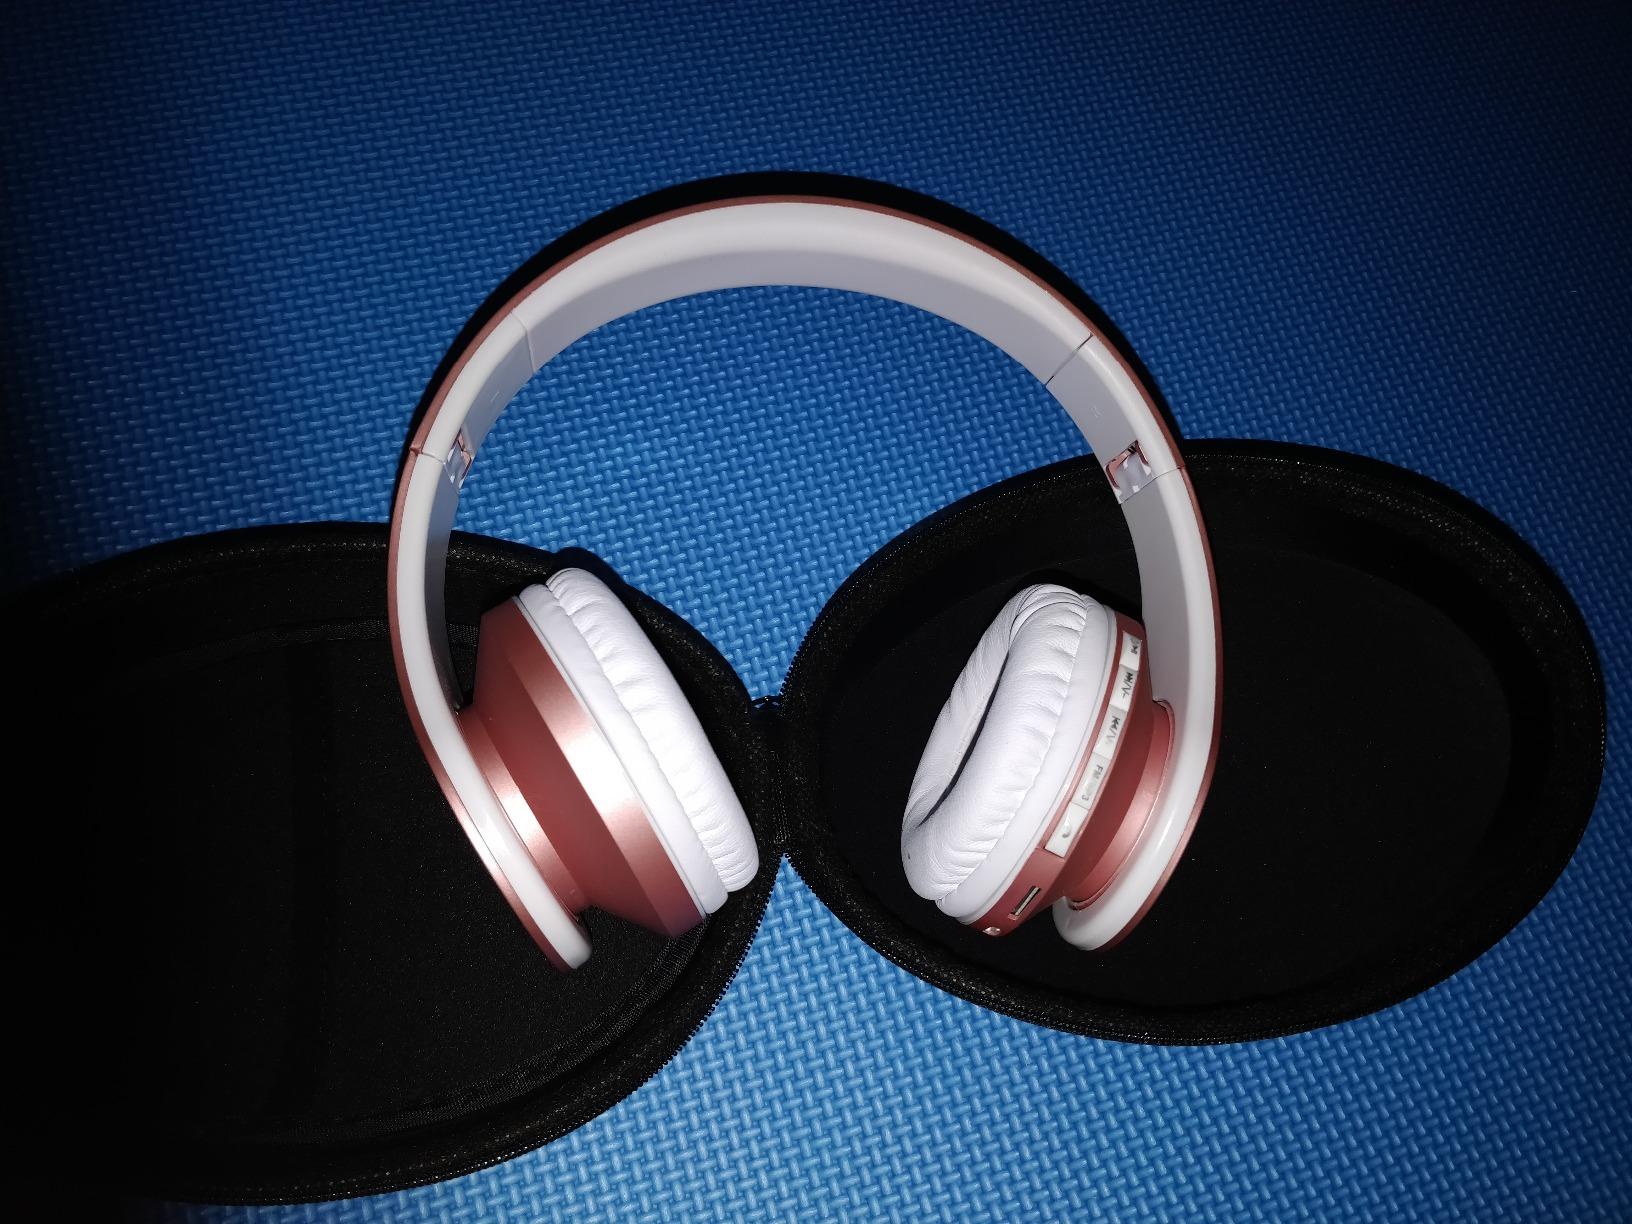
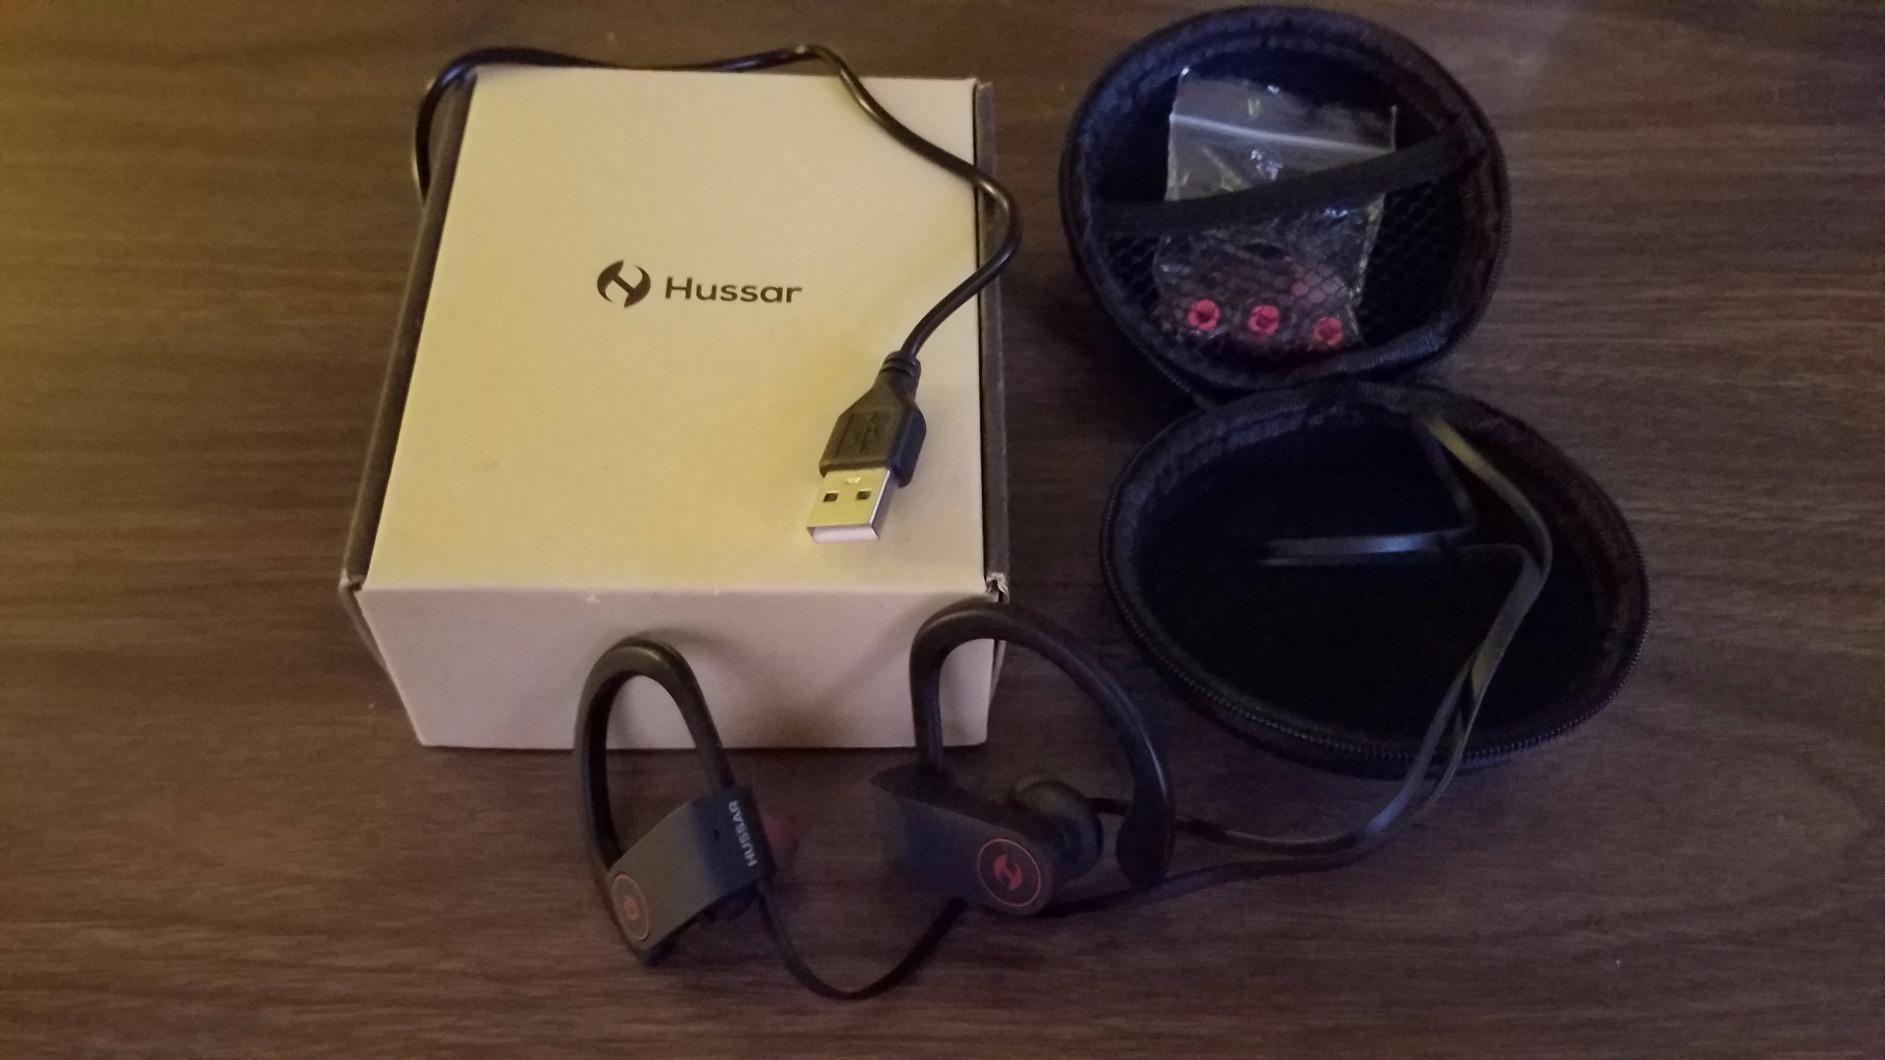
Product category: headphones
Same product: no